Basilica of Our Lady Help of Christians, Turin

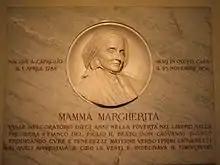
Commemorative plaque for Don Bosco's mother, Mamma Margherita

The basilica enshrines an image of the Blessed Virgin Mary under the title Mary Help of Christians. Pope Leo XIII granted a Canonical coronation to the painted image on 13 February 1903. The actual ceremony was carried out on 17 May 1903 via his Papal legate, Cardinal Agostino Richelmy.